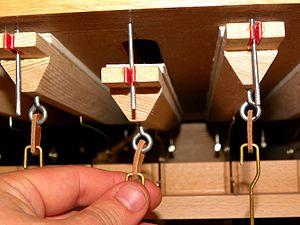
Dans l'orgue, le sommier est le dispositif qui distribue l’air sous pression aux tuyaux sonores en fonction des touches actionnées et des registres sélectionnés par l’organiste. Selon l'importance et la disposition de l'instrument, il peut y avoir un seul ou plusieurs sommiers.